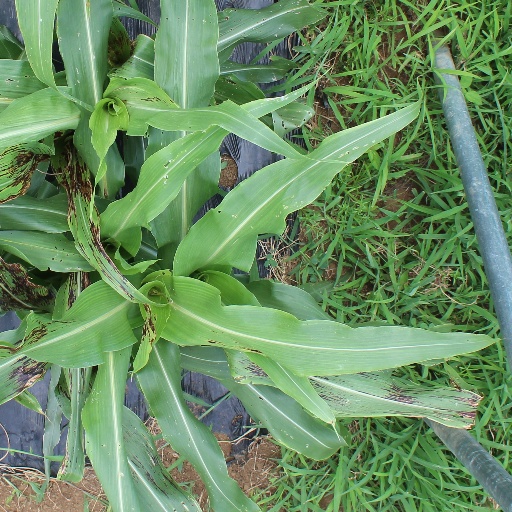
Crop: sorghum